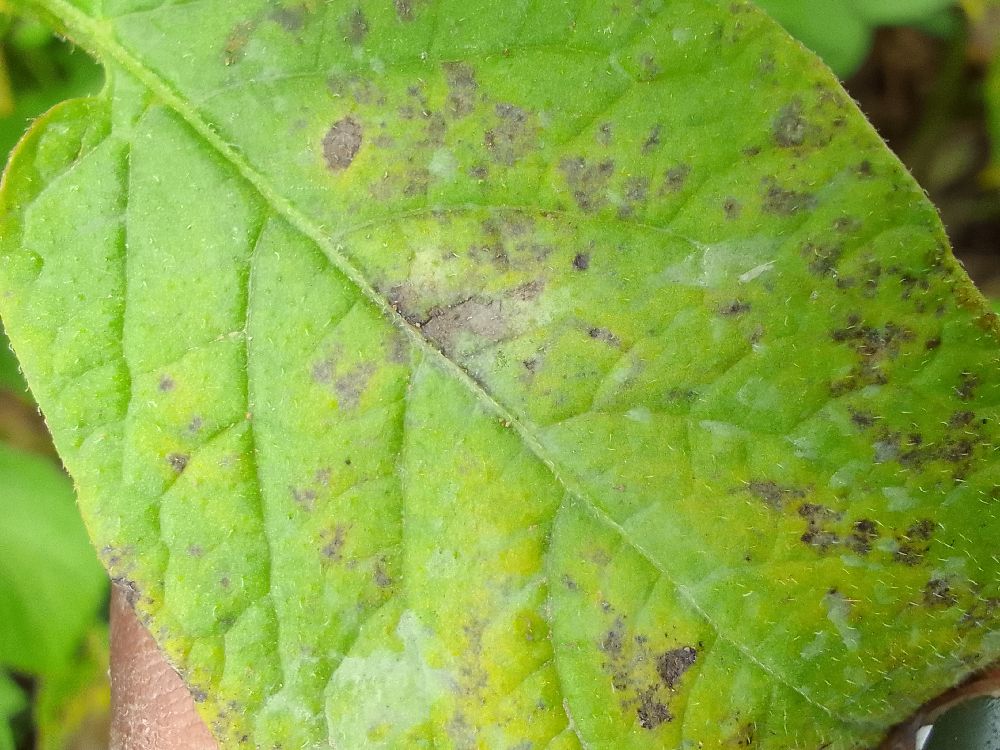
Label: Early blight